A World Lit Only by Fire (album)

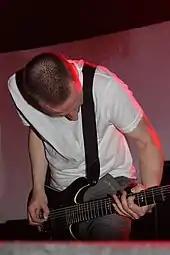
Justin Broadrick performing with Godflesh in 2014

Initially, both Broadrick and Green said that Godflesh would not commit to recording any new material, insisting that the chance of another studio album was unlikely. However, Broadrick later confirmed that the entire point of the reformation was "fundamentally about wanting to make new music". In 2012, the band started recording "A World Lit Only by Fire" in Broadrick's home studio in Wales. On 2 June 2014, Godflesh released the "Decline & Fall" EP, featuring songs cut from the upcoming album for being colourful outliers that would have put it over Broadrick's desired ten-song length. On 7 October 2014, after several delays, "A World Lit Only by Fire" was released. Originally, the album was to be followed by a remix release titled "A World Lit Only by Fire in Dub". Ted Parsons of Prong, who had previously drummed on "Hymns" (2001) and toured with Godflesh, was set to provide additional live percussion. In an interview with the French publication "La Grosse Radio", Broadrick stated that the release would explore Godflesh's post-punk side. This dub album ultimately saw release without Parsons' involvement in late 2024 as "A World Lit Only by Dub."